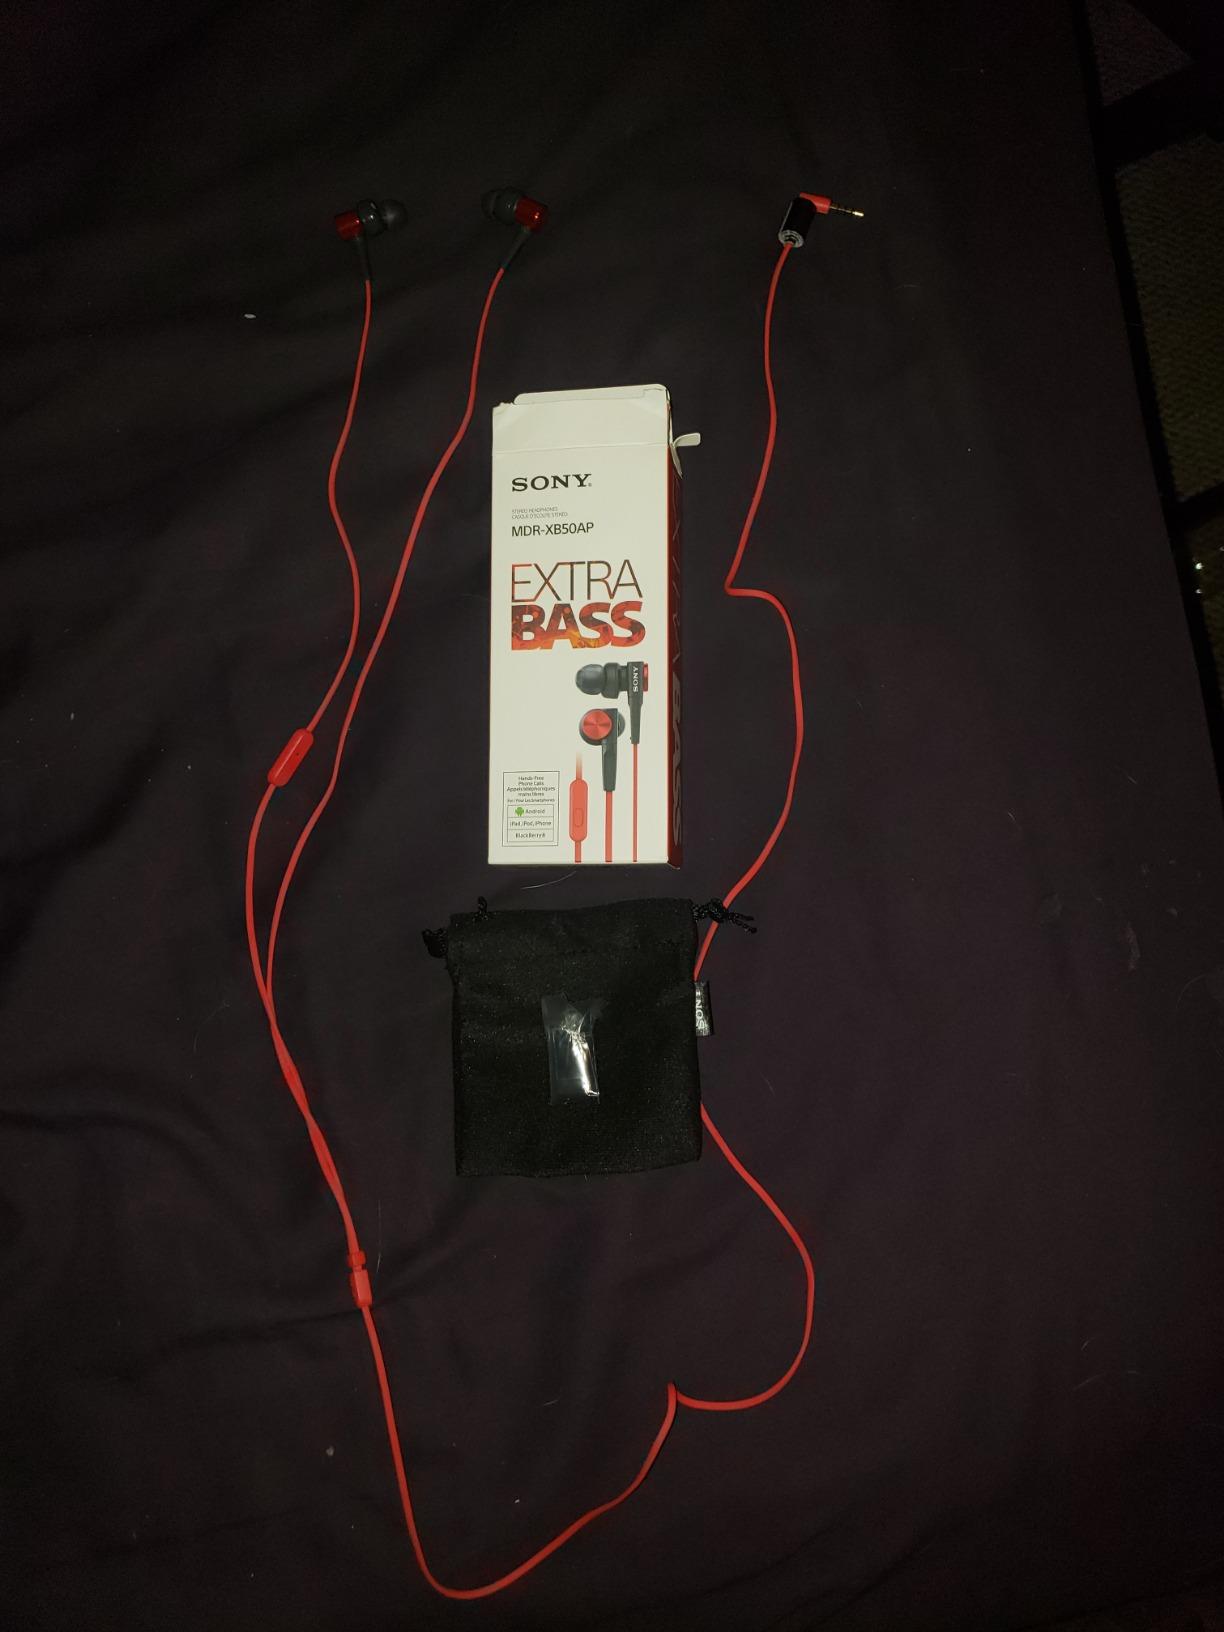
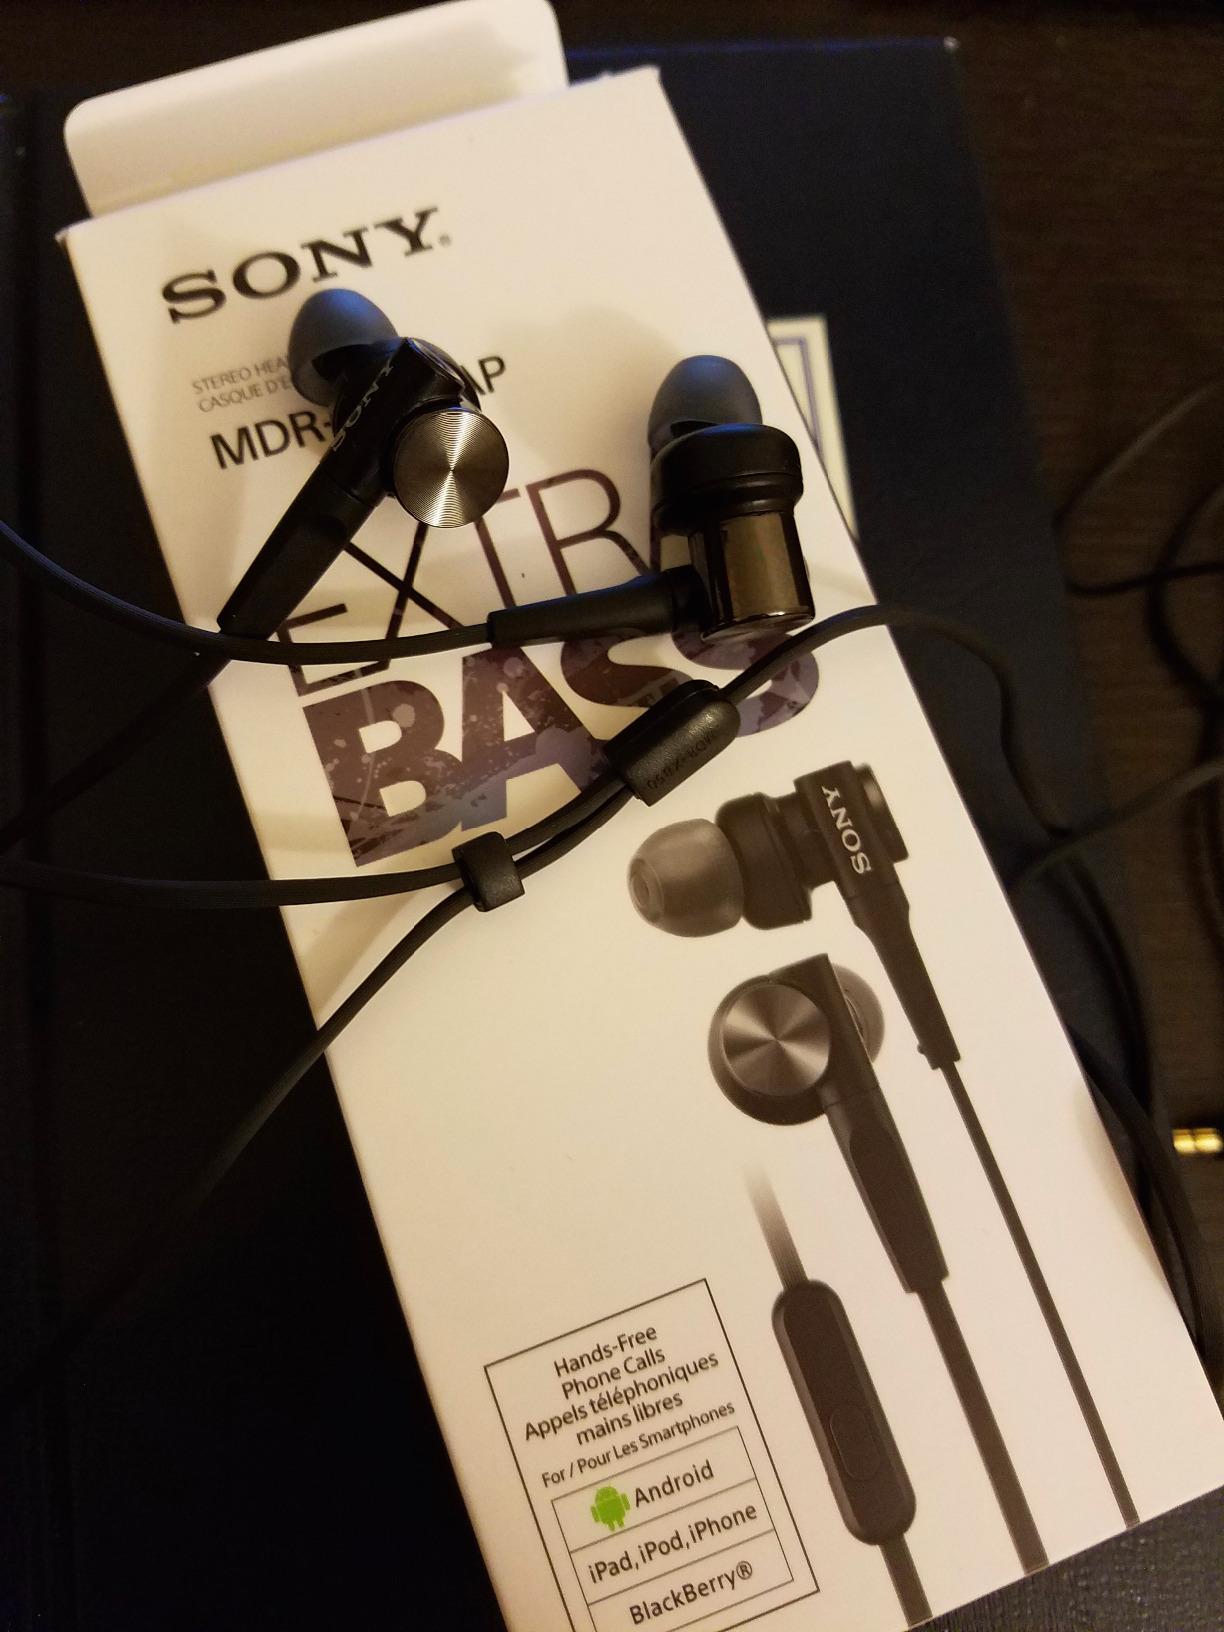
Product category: headphones
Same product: no